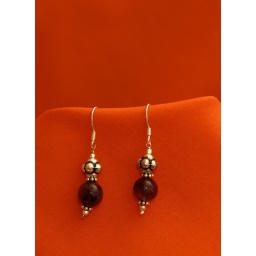
Purple stone ball earrings accented by fancy Sterling Silver caps. Hand made by a fair trade organisation in Nepal.